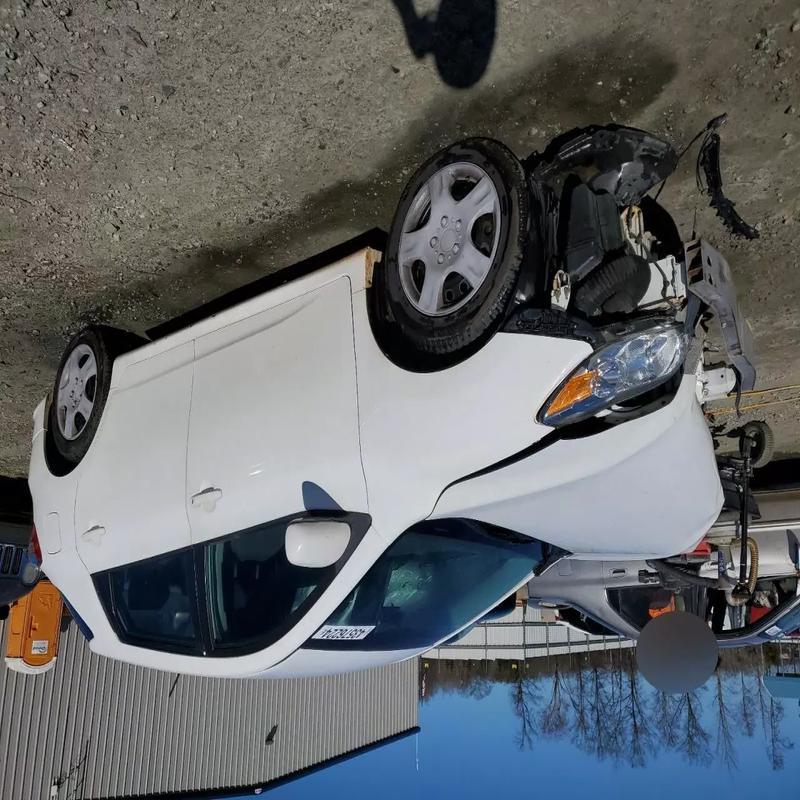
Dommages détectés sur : plaque d'immatriculation avant, pare-choc avant, feu avant droit, capot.
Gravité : majeur